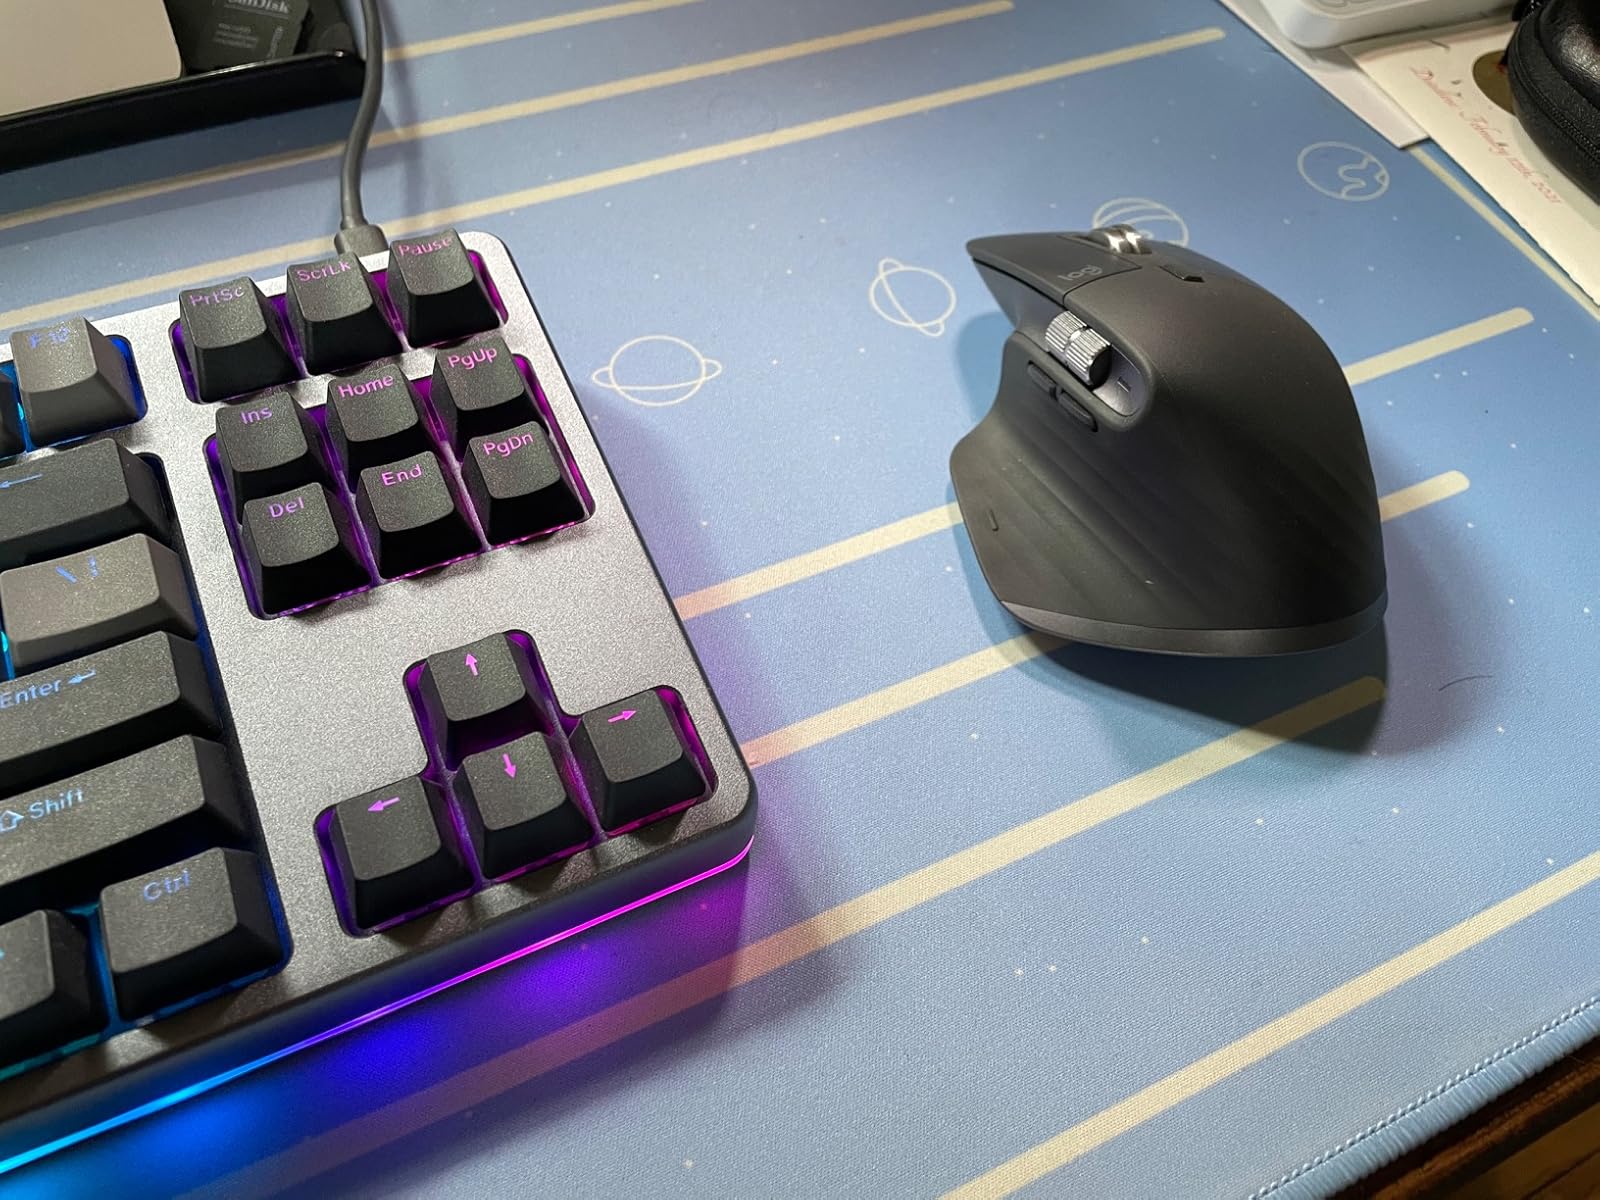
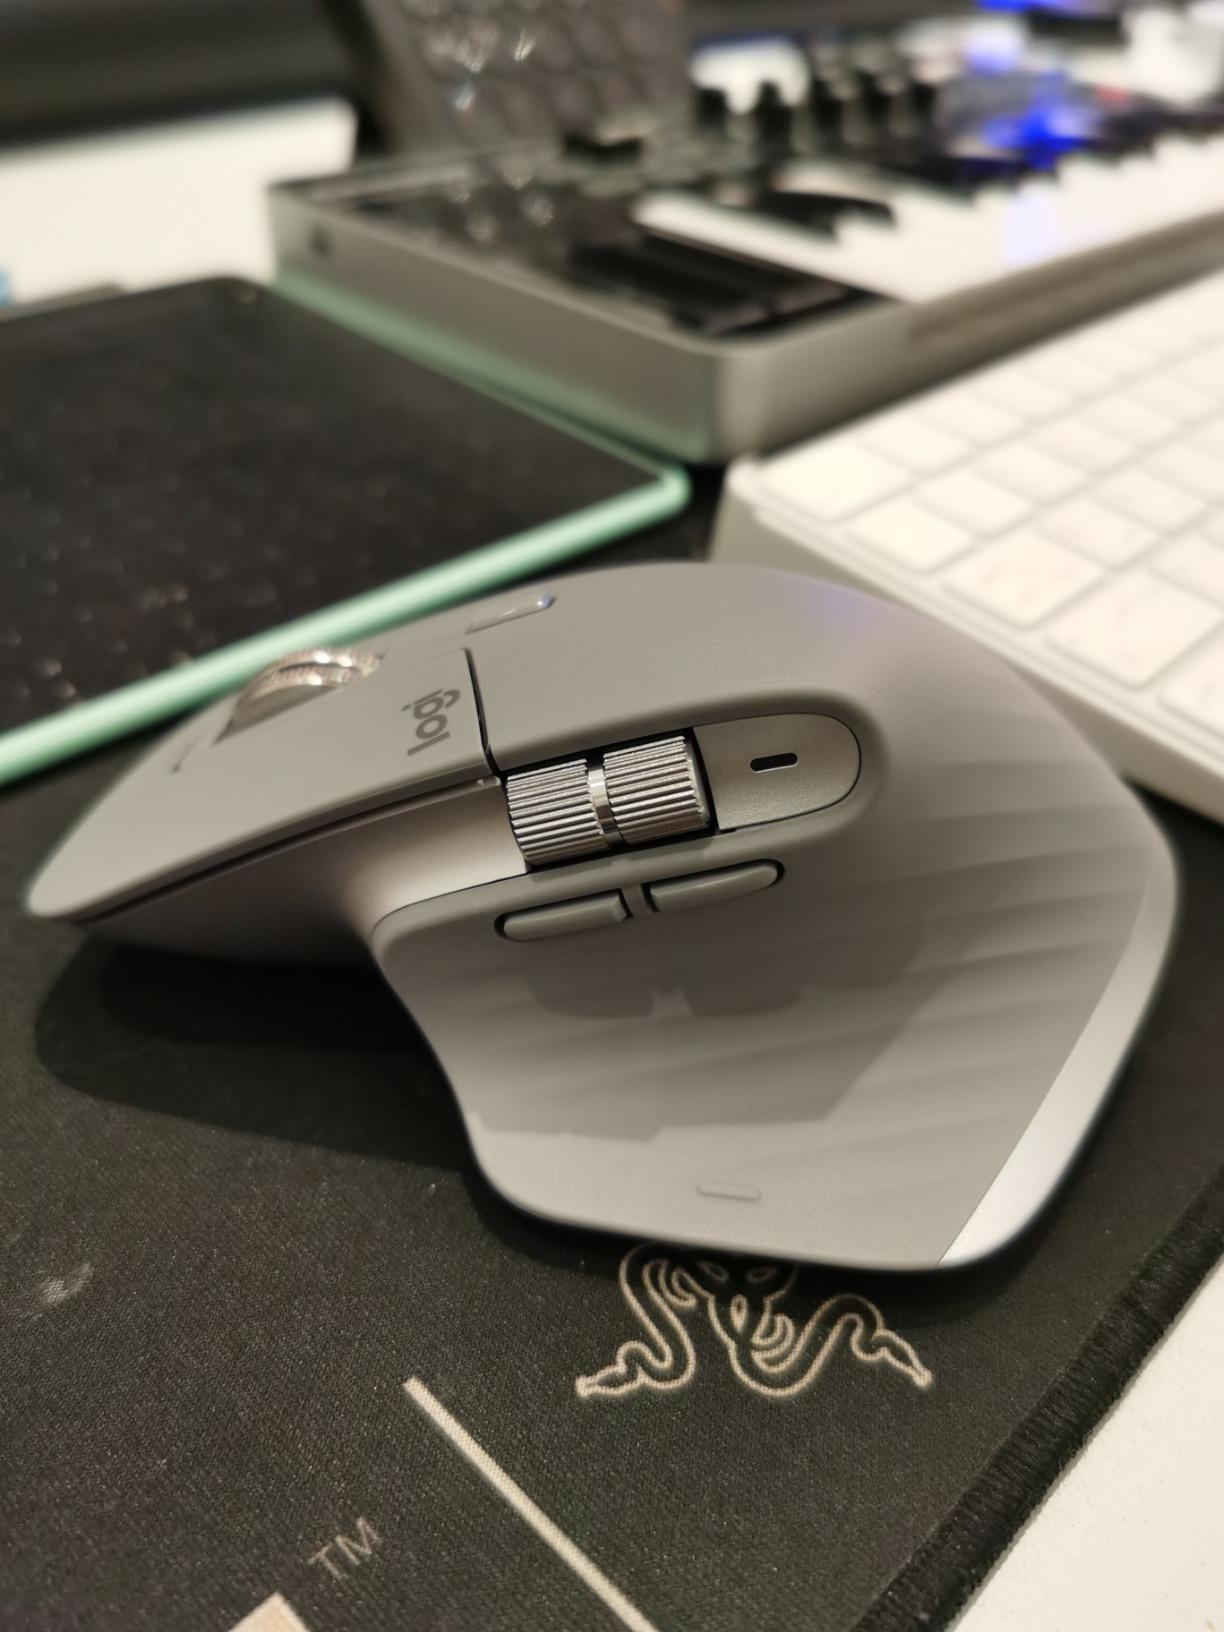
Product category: mouse
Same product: no